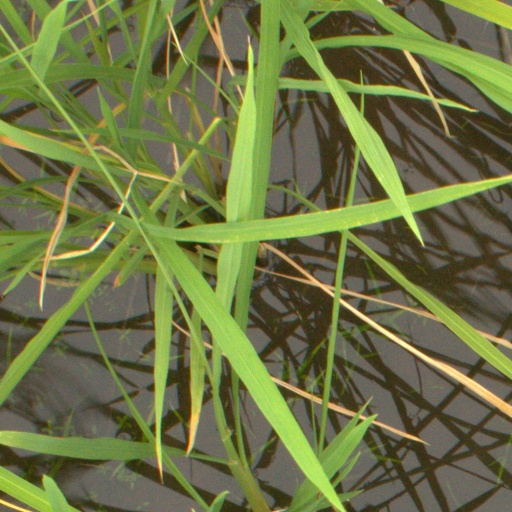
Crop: rice